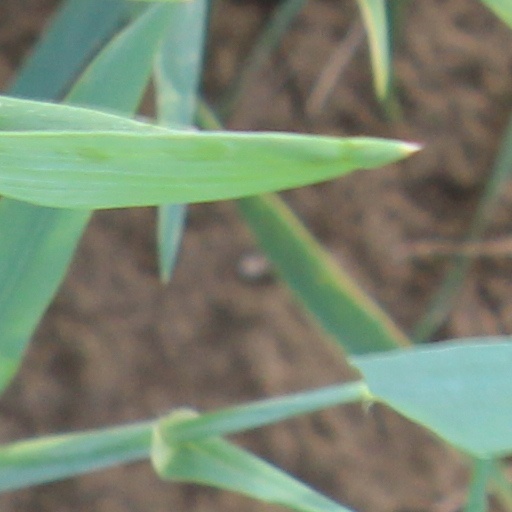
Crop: wheat